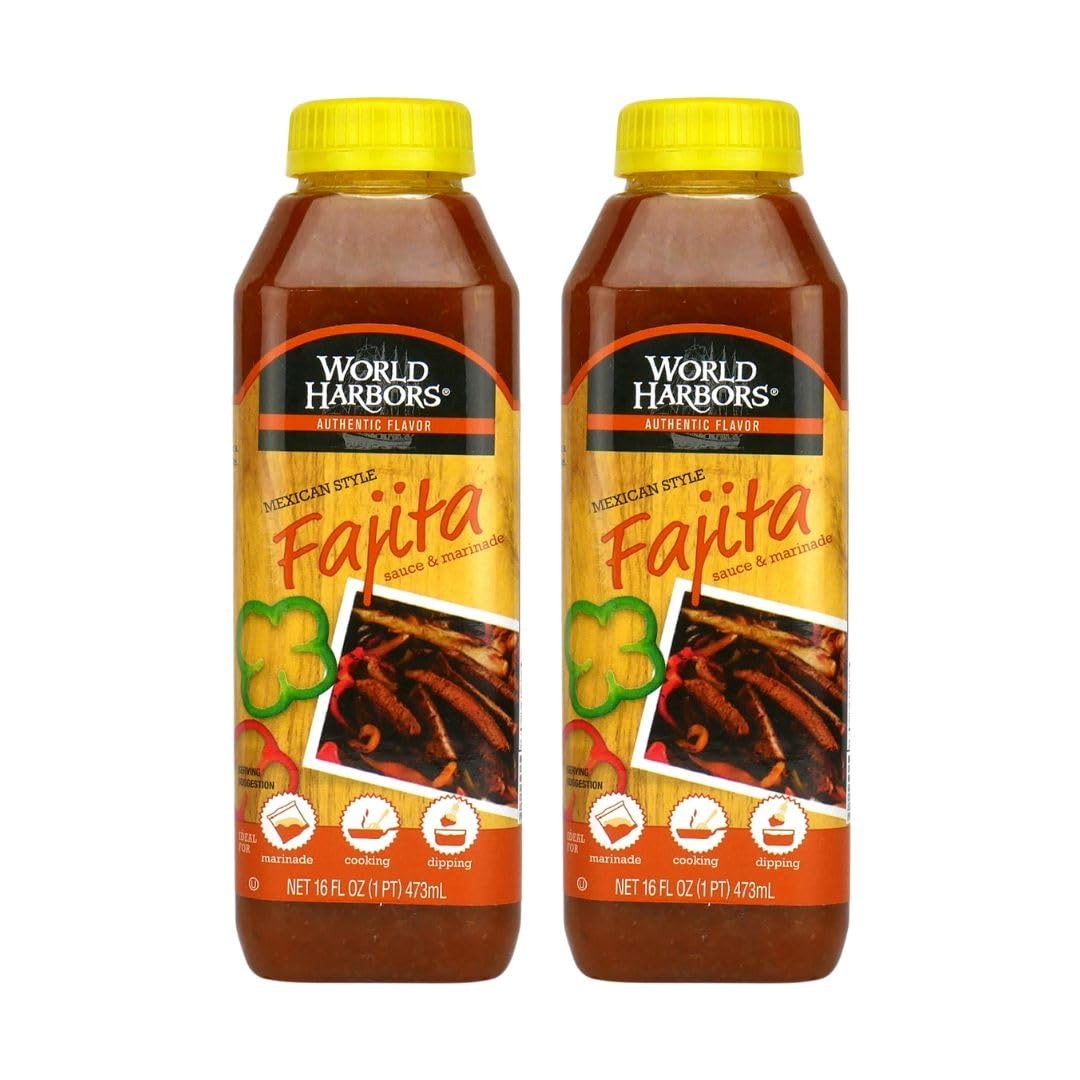
Item Name: World Harbors Mexican Style Fajita Marinade Pure Mexican Flavors | Perfect for Fajita Meat, Fajita Chicken, and Fajita Veggies. Grill Master's Secret for Fajitas Made in USA 16-Fl Oz (Pack of 2)
Bullet Point 1: Premium Quality: Chef-crafted from carefully selected ingredients, our Mexican Style Fajita sauce boasts a pure taste with soy sauce, and flavors, experience the richness of authentic flavors in every bite.
Bullet Point 2: Pack of 2: Enjoy great value with our (Pack of 2) 16-Ounce bottles, ensuring you have complete supply of our Mexican Style Fajita Marinade sauce for your culinary creations. Enjoy exceptional value, ensuring you always have enough for your favorite dishes.
Bullet Point 3: Ready for Various Uses: Your culinary companion Perfect for fish, chicken, beef, pork, wings, dumplings, shrimp, steak, stir-fries, rice, and vegetables. Crafted for marination, as a savory sauce, or a delightful dipping sauce for chicken nuggets and fries.
Bullet Point 4: GRILL MASTER: Become the ultimate grill master with our diverse range of fajita marinades and sauces. Featuring flavors from around the globe, you'll effortlessly cater to various tastes and preferences, turning every barbecue into a fajita sensation.
Bullet Point 5: Small Batch Freshness: Experience authenticity in every bottle, our sauce is carefully prepared in small batches. Enjoy the freshest and most flavorful sauce in every serving, elevating your culinary creations effortlessly.
Value: 32.0
Unit: Fl Oz

Price: 11.485